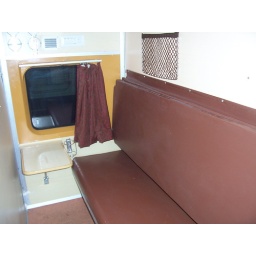
Extra seat near the door